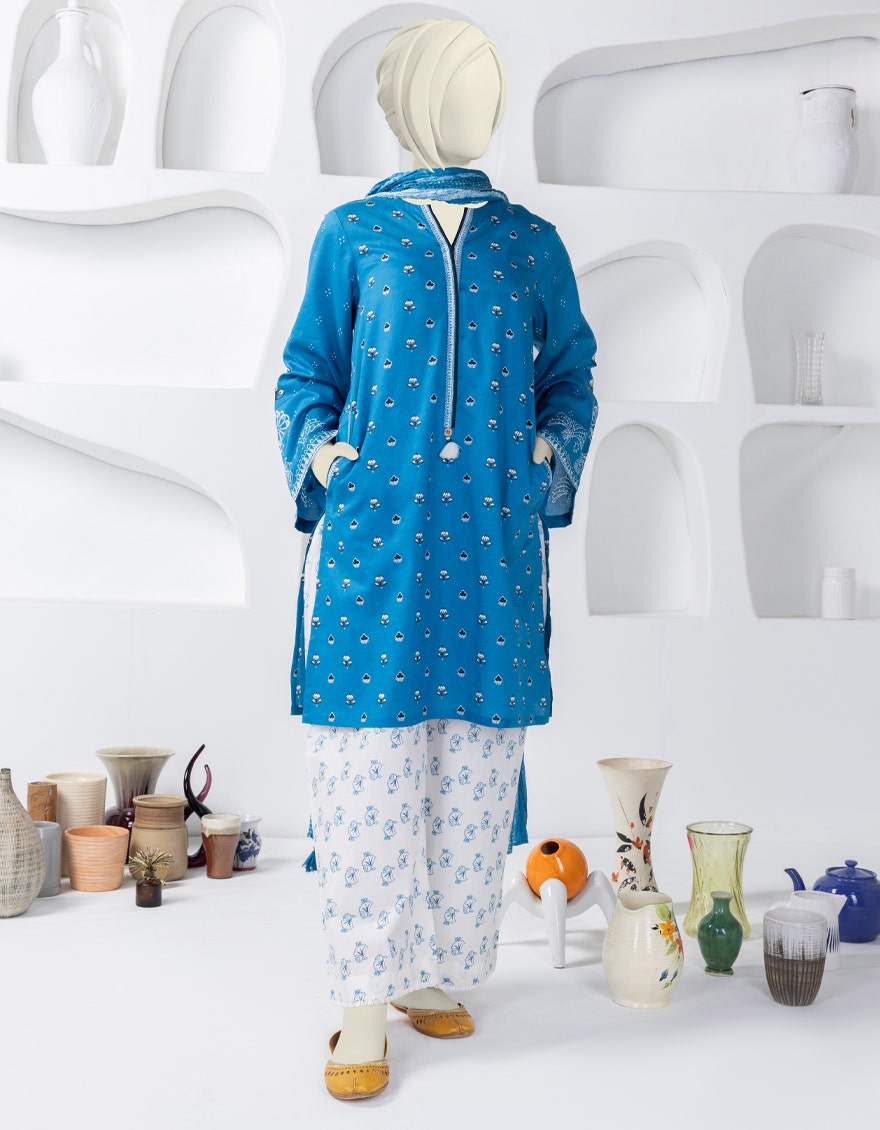
blue multi kurta pants